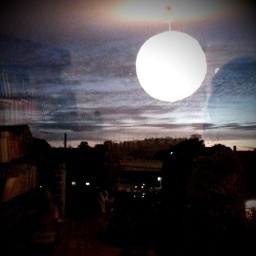
reflection of my lamp caught in my window